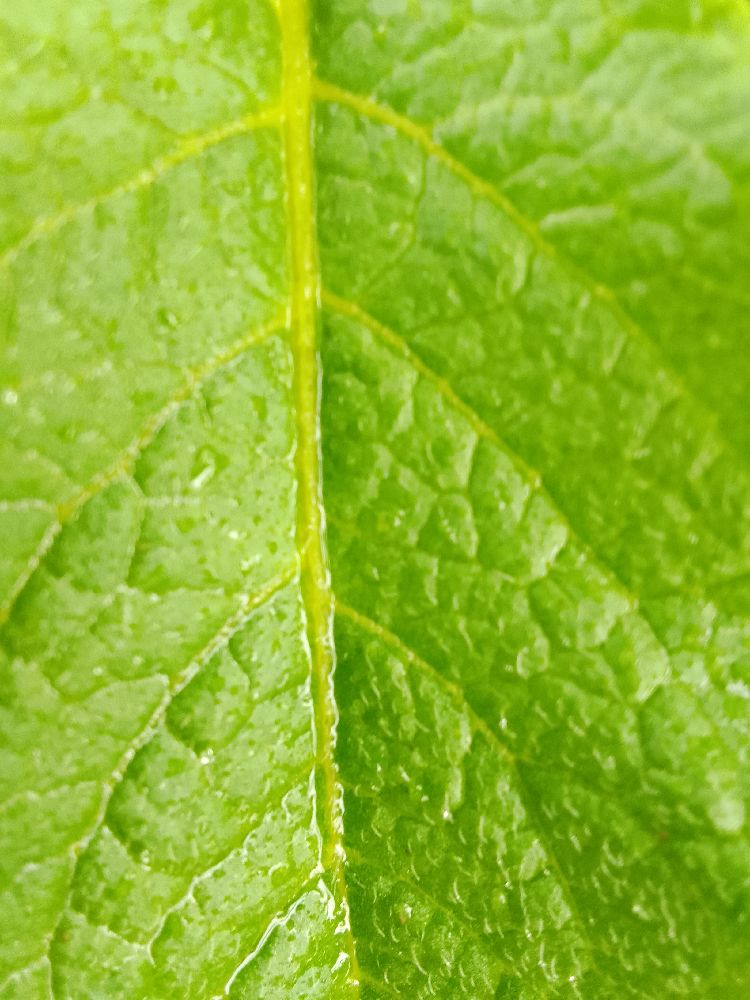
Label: Healthy